Pit stop

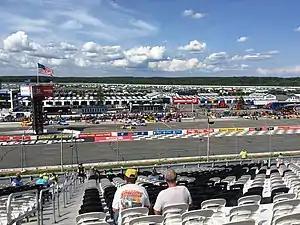
Pit lane at Pocono Raceway

Where it is permitted, refuelling is often an important purpose of a pit stop. Carrying fuel slows down a vehicle, and there is often a limit on the size of the fuel tank, so many races require multiple stops for fuel to complete the race distance in the minimum time. Changing tyres is also common, to permit the use of softer tyres that wear faster but provide more grip, to use tyres suitable for wet conditions, or to use a range of tyres designated by the rules. Teams will aim for each of their vehicles to pit following a planned schedule, with the number of stops determined by many factors, such as fuel capacity, tyre lifespan, and the trade-off between time lost in the pits versus time gained on the track due to the benefits of pit stops. Choosing the optimum pit strategy of how many stops to make and when to make them is crucial in having a successful race. It is also important for teams to take competitors' strategies into account when planning pit stops to avoid being held up behind a competitor where overtaking is difficult or risky. An unscheduled or extended stop, such as for a repair, can be very costly for a driver's chance of success, because while they are stopped for service, competitors remaining on the track are gaining time on them. For this reason, the pit crew often undergo intensive training to perform operations such as tyre changes as quickly as possible, leading to pit stops, for example, as in Formula 1, where the car is only stationary for a few seconds for a regular pit stop.